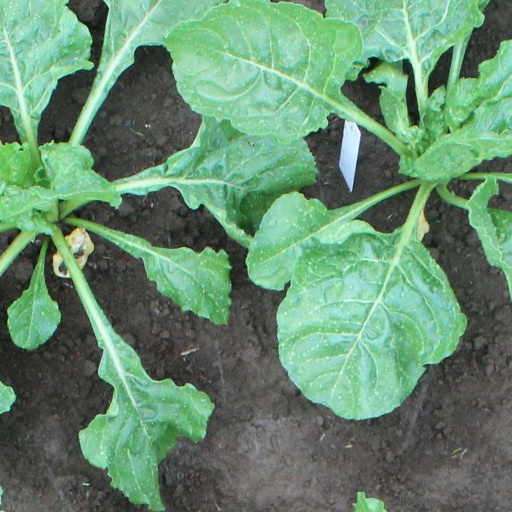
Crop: sugar beet